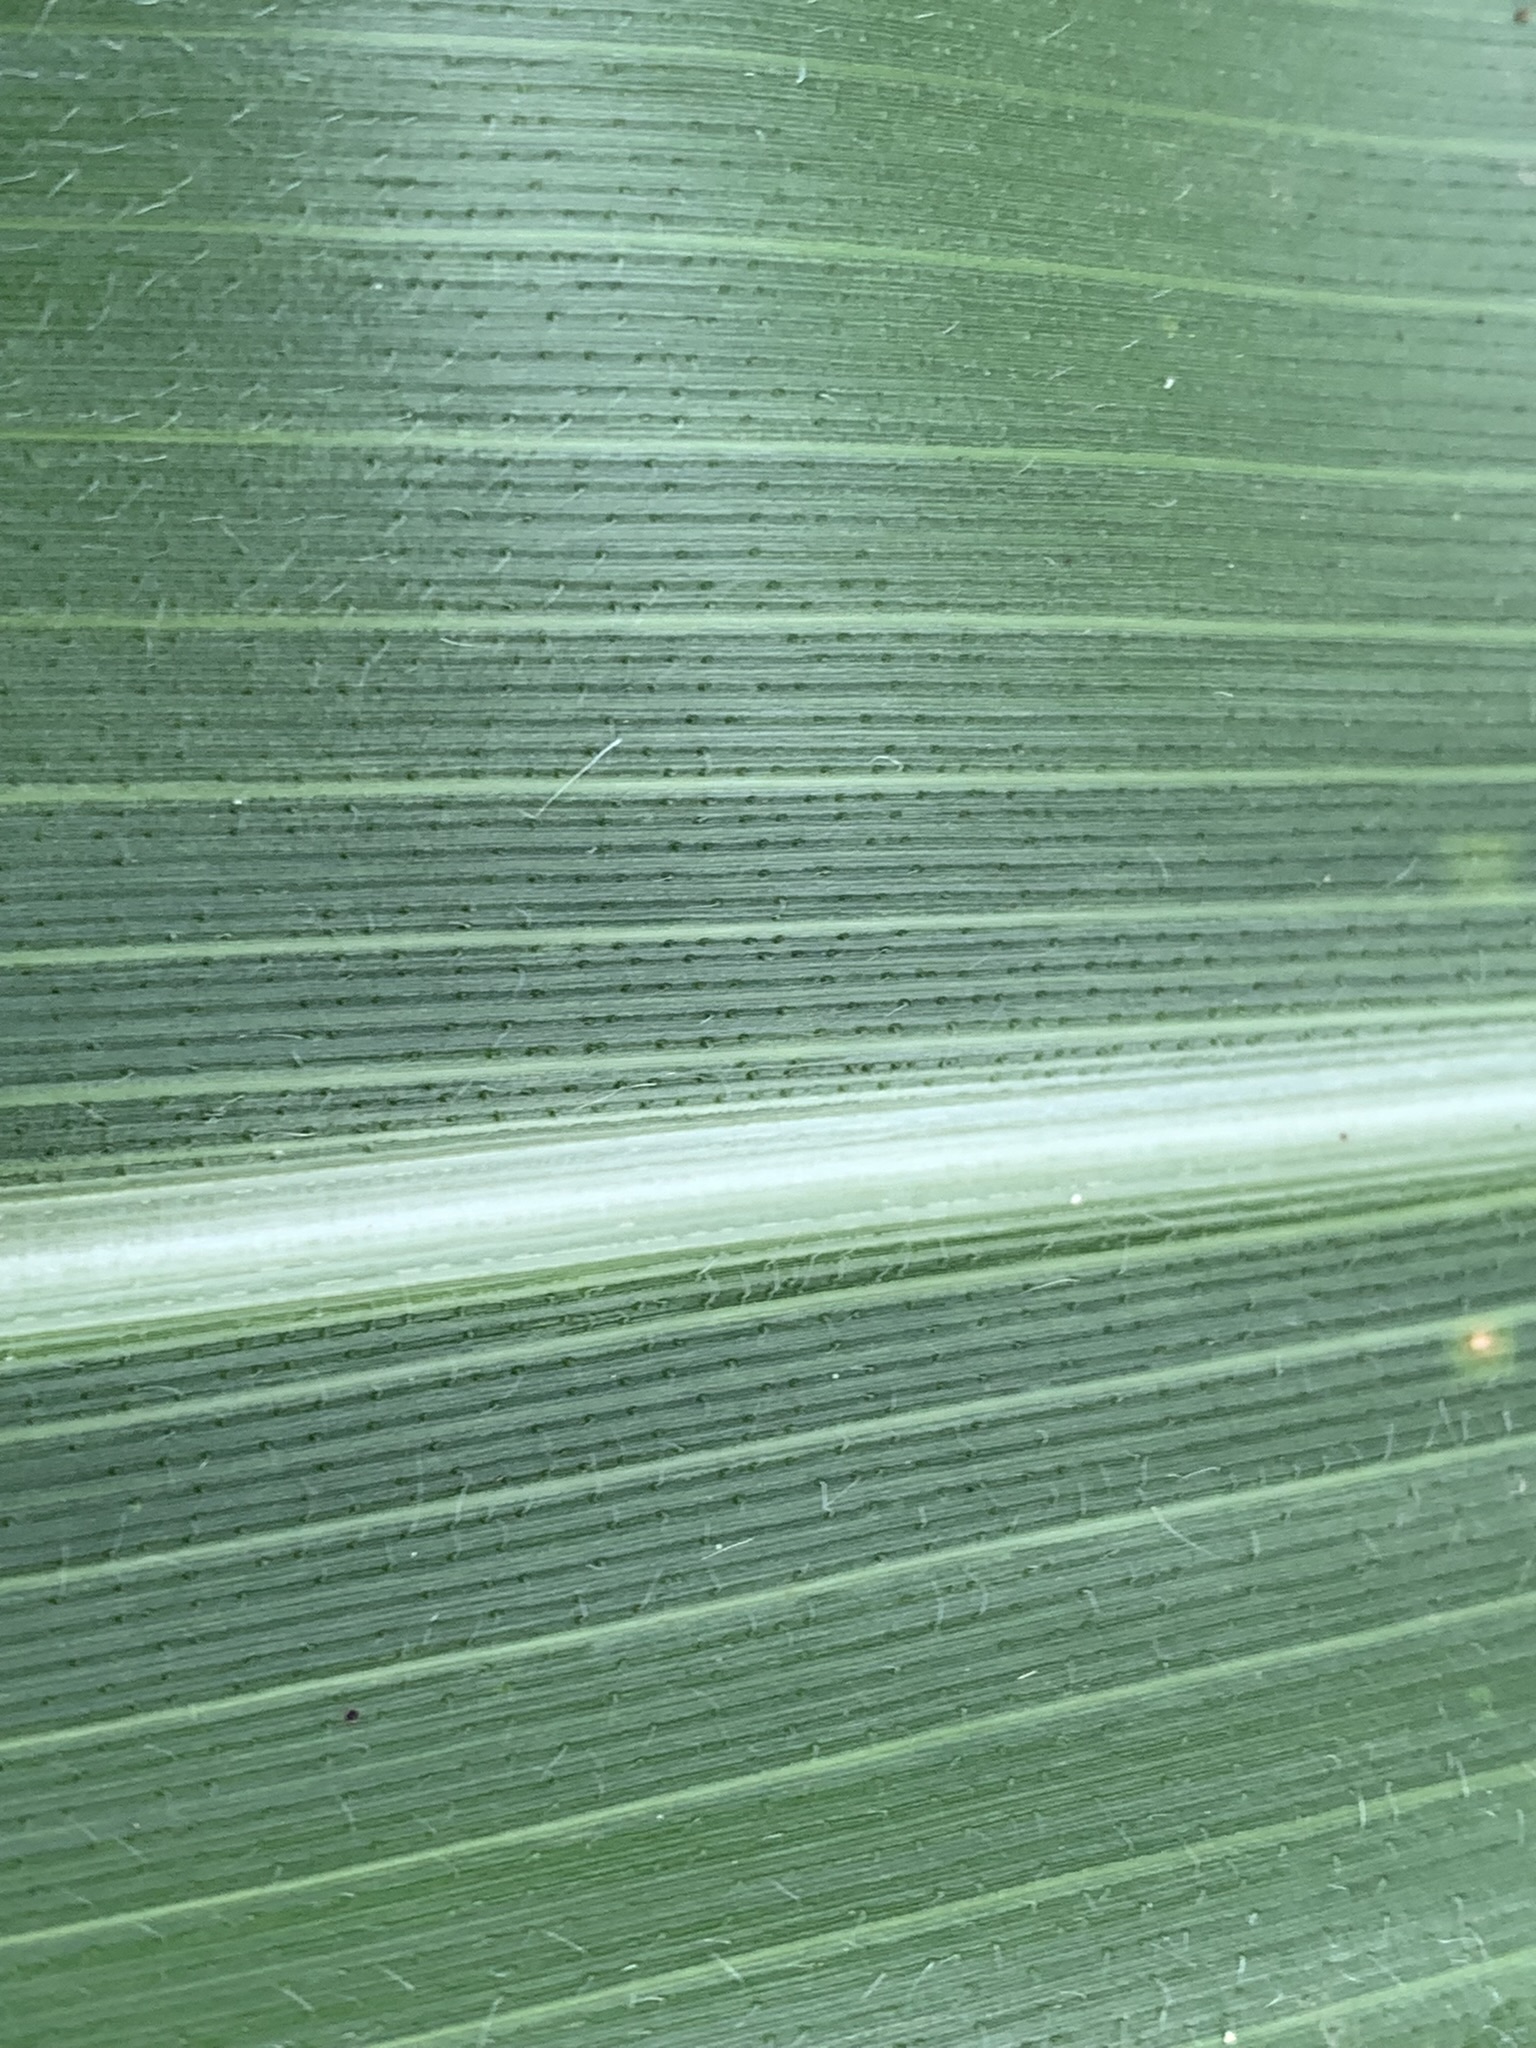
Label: Healthy